Gaston Hall

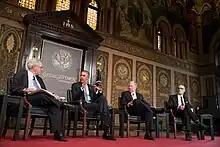
Gaston Hall stage with President Obama and others in 2015

Gaston Hall is often referred to as the "jewel in the crown" of Georgetown's campus due to its ornate interior and grand adornments. The ceiling line bears the coats of arms of the sixty Jesuit universities in the world at the time of Gaston's construction, all beneath a decorated wood ceiling. In addition, a number of classical allegorical scenes that fill the walls were painted freehand (without a stencil) by Francis Schroen, a Jesuit Brother who was a reputed interior designer and painter of Catholic institutions and several other rooms within Healy Hall. Behind the stage are paintings of Athena, goddess of wisdom, and a "classically draped male." He painted two large murals above the stage, the left symbolically depicting Morality, Faith, and Patriotism, and the right depicting Art, Alma Mater, and Science.